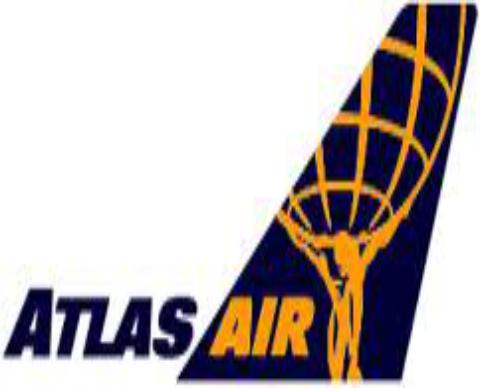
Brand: atlas air
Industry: Transportation